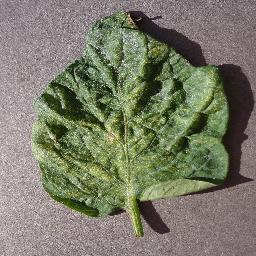
Label: Tomato___Spider_mites Two-spotted_spider_mite